History of Roman-era Tunisia

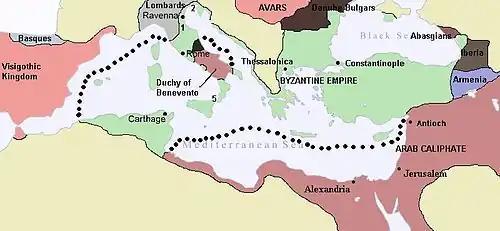
Byzantine Empire, 650, still with its Exarchate of Carthage, yet after its recent loss of Syria (634–636) and of Egypt (639–641) to the Arabs of Islam.

The Eastern Romans, known also as the Byzantine Empire, eventually recaptured Rome's Africa province during the Vandalic War in 534, when led by their celebrated general Belisarius. The Byzantines rebuilt fortifications and border defenses (the "limes"), and entered into treaties with the Berbers. Nevertheless, for many decades security and prosperity were precarious and were never fully restored. Direct Byzantine rule didn't extend far beyond the coastal cities. The African interior remained under the control of various Berber tribal confederacies, e.g., the Byzantines contested against the Berber Kingdom of Garmules.